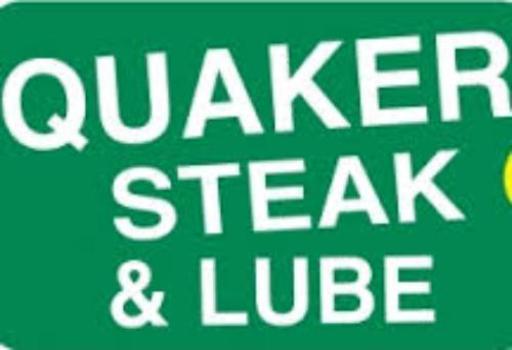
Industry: Food